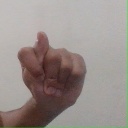
अक्षर: ट